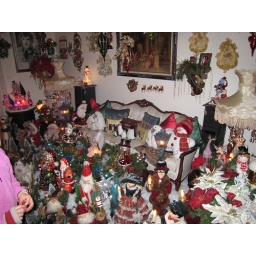
See the white couch -- in front of the couch is a coffee table covered w/ santa ornaments